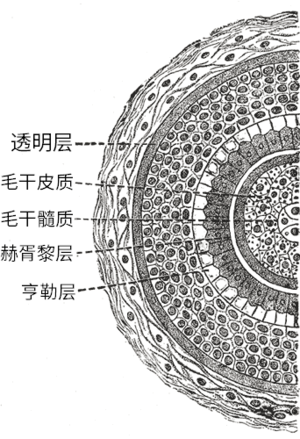
Coupe d'un cheveu